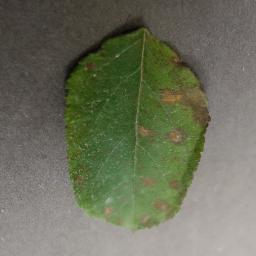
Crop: apple
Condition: cedar_rust